Amrita (Yoshimoto novel)

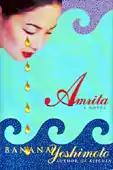
Amrita

Amrita (アムリタ) is a novel written in 1994 by the Japanese author Banana Yoshimoto (吉本ばなな) and translated into English in 1997 by Russell F. Wasden.